Japamala

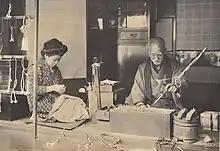
Making juzu in Japan, a photo taken by Elstner Hilton (1914)

Various types of malas (Tibetan: trengwa) are used in Tibetan Buddhism, including "Bodhi seed" (commonly made from seeds of a "Ziziphus" tree), wood (such as sandalwood), bone and precious stones. Tibetan Buddhists generally consider malas made from precious stones as the best kind. Some popular stones are agate, sapphire or lapis lazuli. Semiprecious stones such as carnelian and amethyst may be used, as well.